Carlos Kunkel

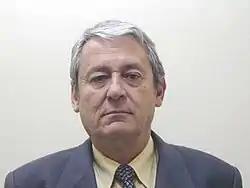
Carlos Kunkel

Carlos Kunkel (born 6 November 1945) is an Argentine lawyer and politician. He was part of the Montoneros organization, and was a national deputy from 2005 to 2017 for the Front for Victory - PJ. He was head of the Peronist Youth in the city of La Plata in the 1970s.